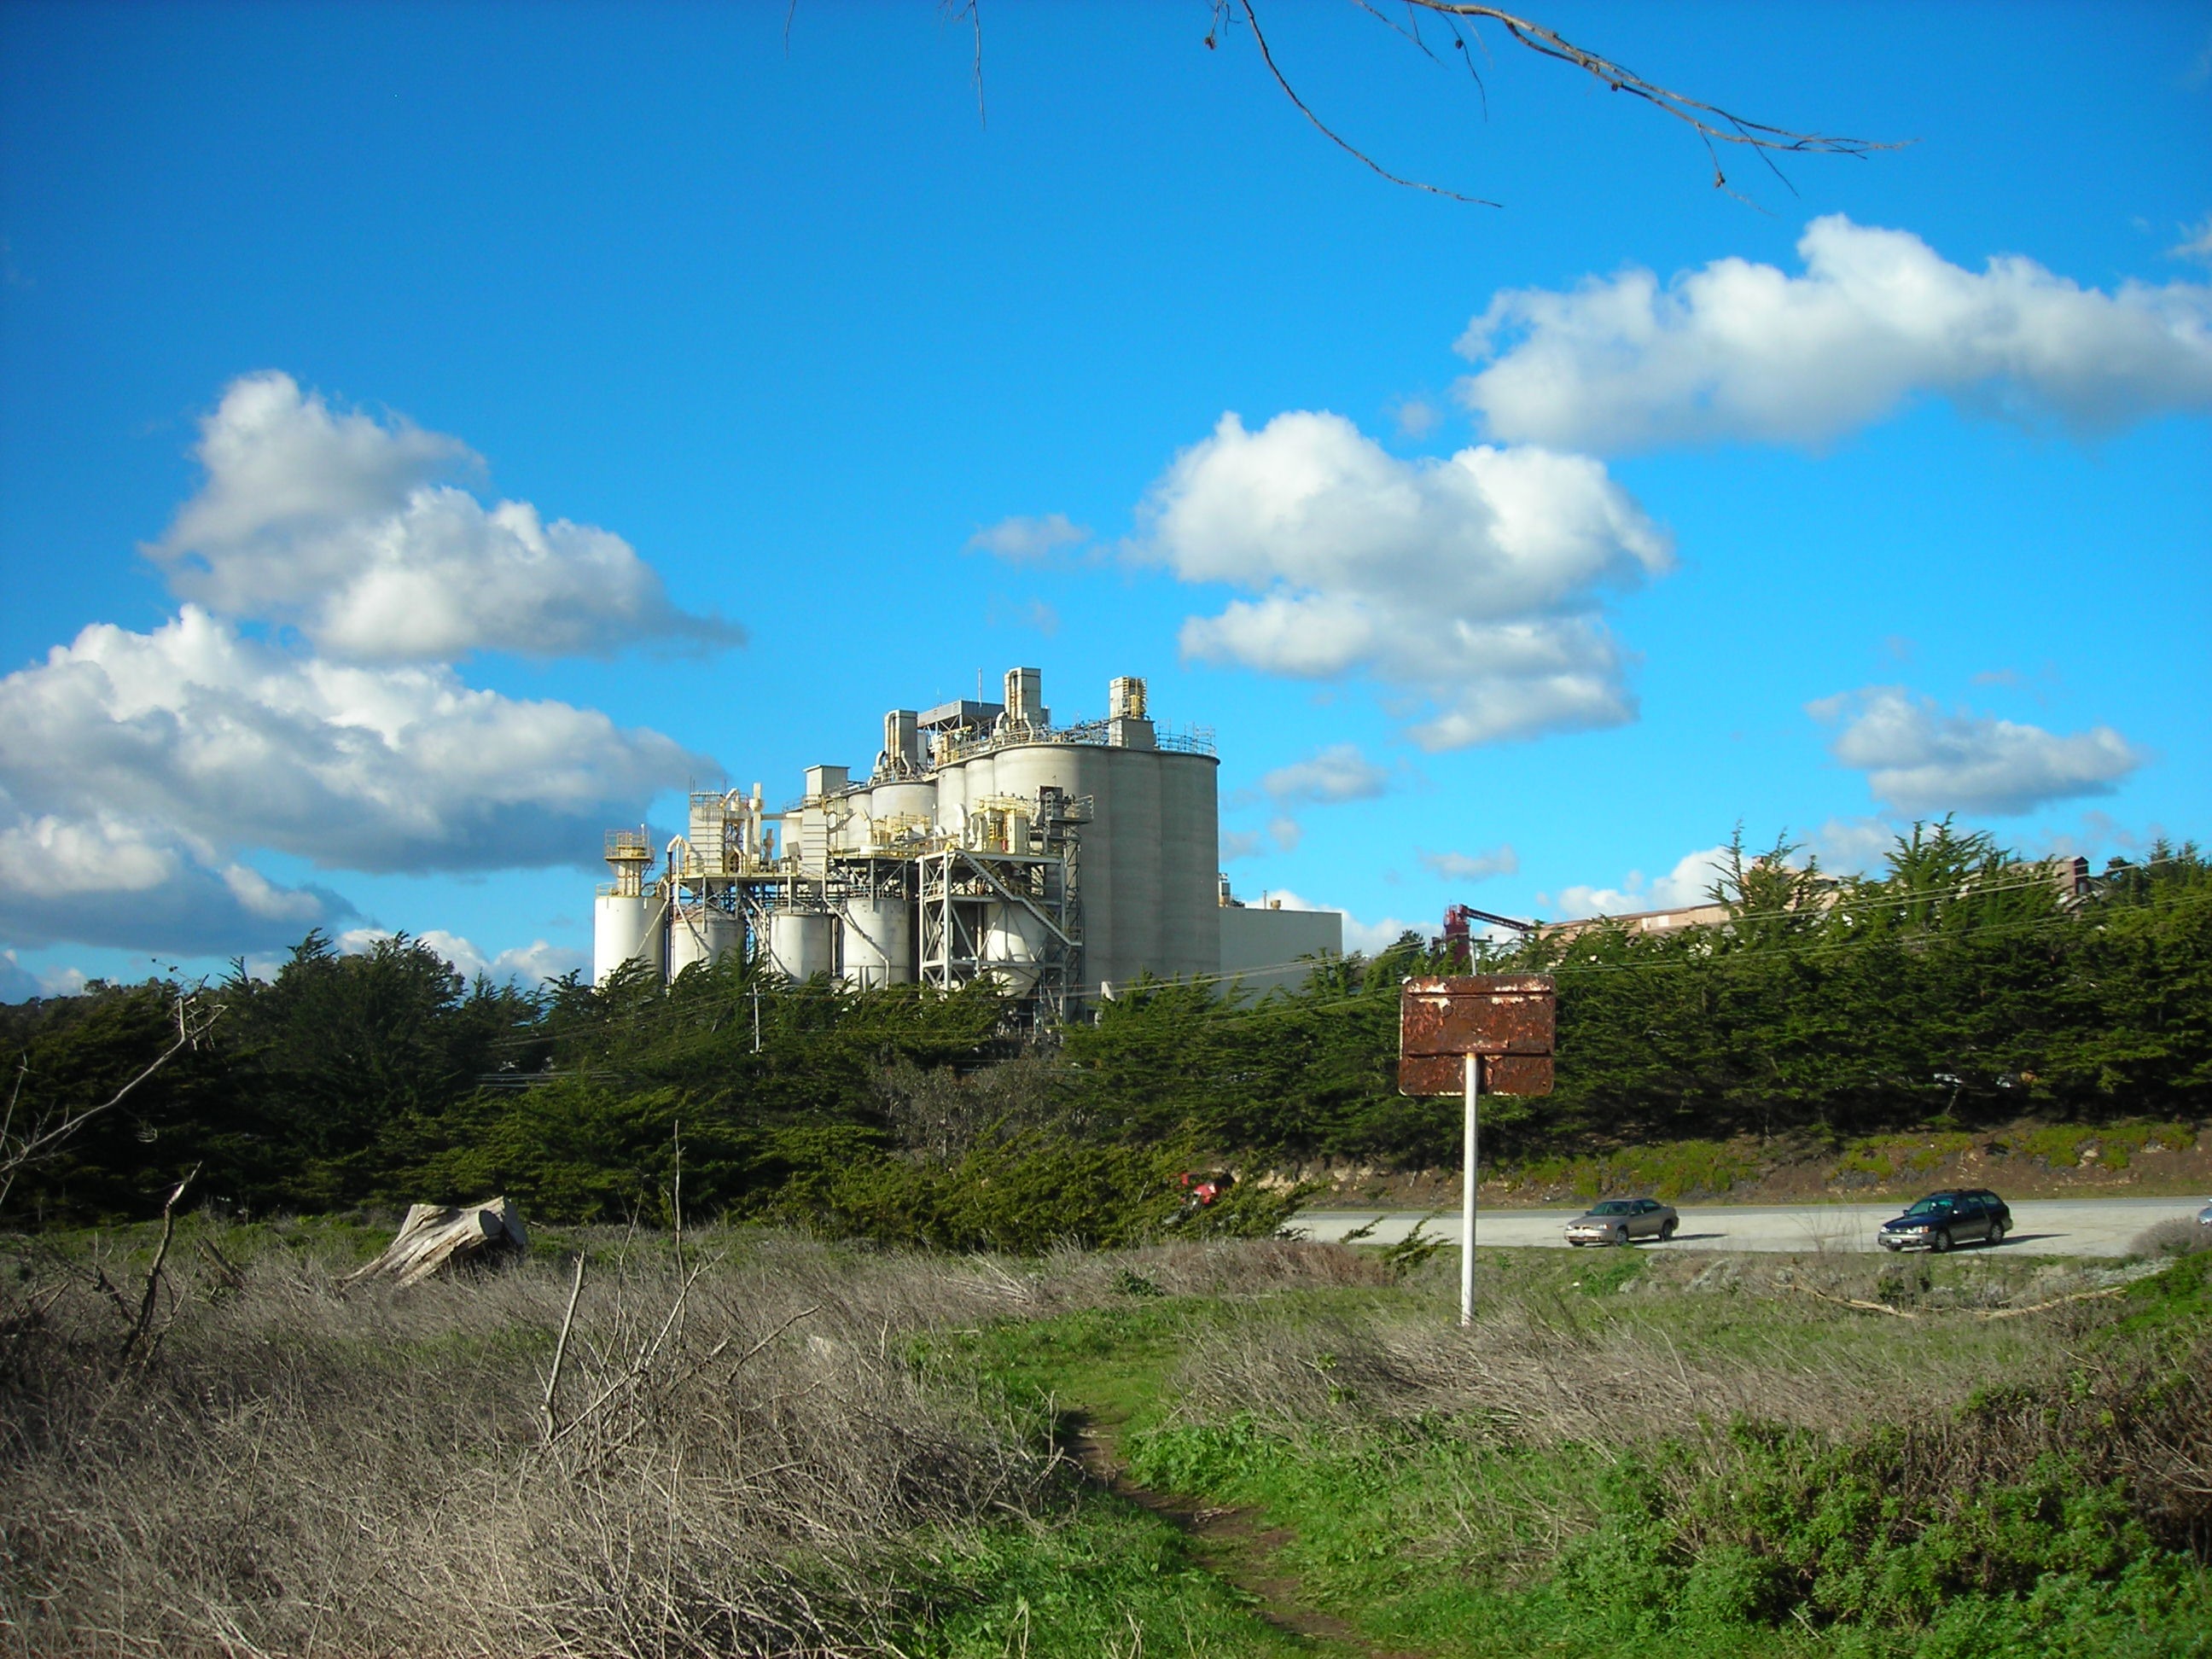
work, sea, coast, cloud, plant, sky, technology, hill, smoke, environment, construction, line, tower, equipment, chimney, machine, factory, industry, environmental, process, distillery, energy, storage, manufacturing, power, engineering, ruins, smokestack, gas, tank, production, manufacture, oil, pollution, economy, refinery, fuel, chemical, petrochemical, carbon, mechanic, operator, engineer, chemistry, pipeline, laborer, rural area, greenpeace, refine, pollute, modernization